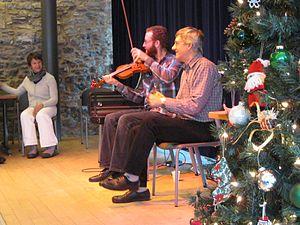
Animation au musée de la place Royale, Québec youtube.com
Le temps des fêtes est un québécisme qui désigne la période annuelle qui commence un peu avant Noël pour se terminer environ à la fête des Rois ou peu après, en passant par le jour de l'An. Cette période, propre à l'hémisphère nordique, englobe plusieurs fêtes religieuses et profanes de fin d'année. Pour cette raison, sa durée n'est pas clairement délimitée.
Le Musée de la place Royale est un centre d'interprétation situé place Royale à Québec, il présente l'histoire des débuts de Québec. Il fait partie du réseau des musées de la civilisation de Québec.